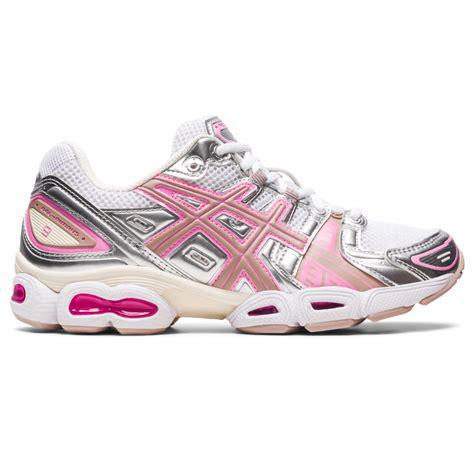
Brand: Asics
Model: Gel Nimbus 9